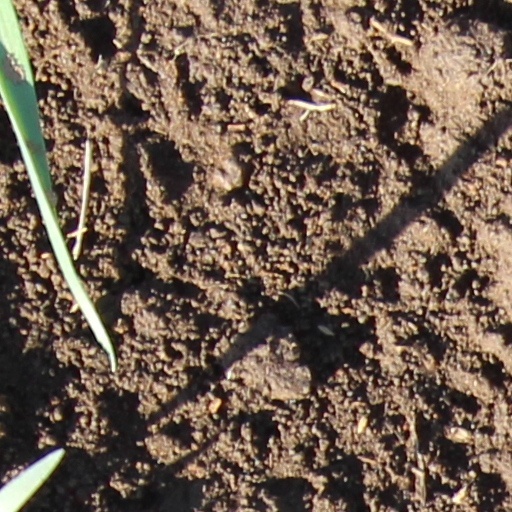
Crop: wheat